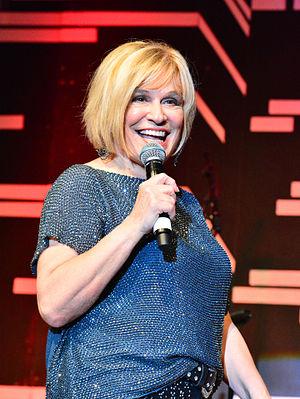
Mary Roos, née Marianne Rosemarie Schwab, le 9 janvier 1949 à Bingen am Rhein est une chanteuse allemande.